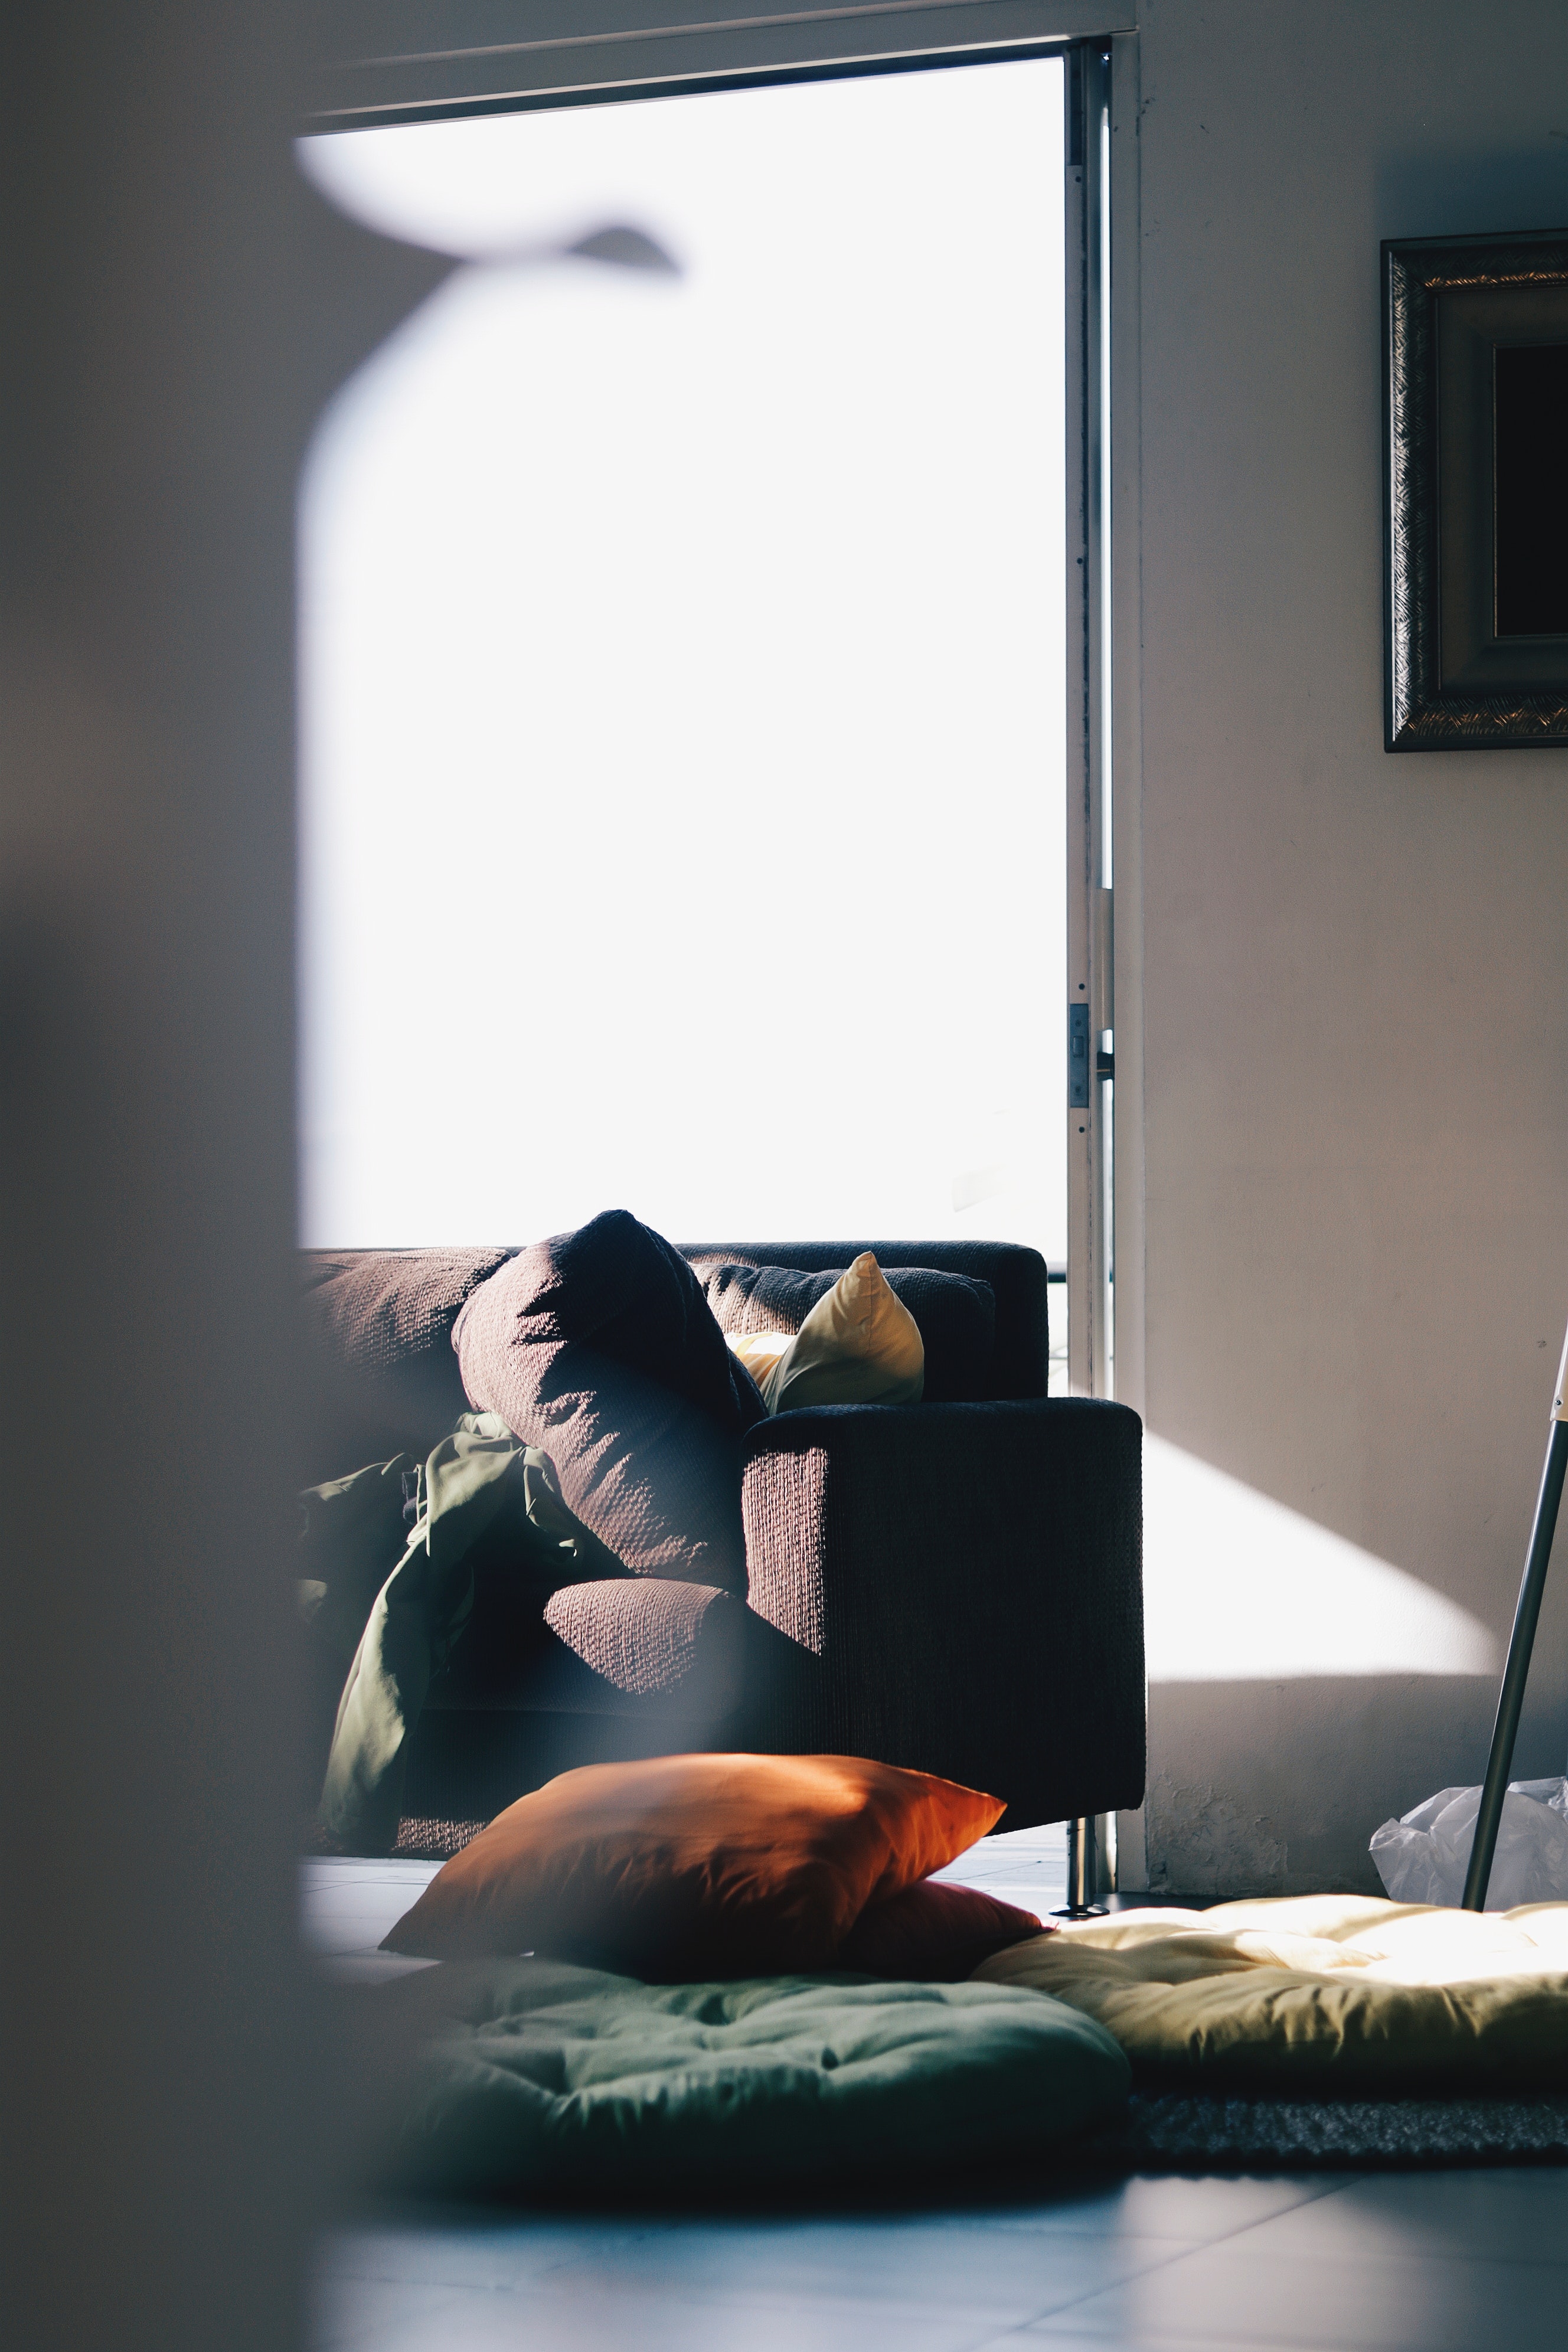
light, lighting, room, bed, furniture, sitting, arm, shoulder, leg, lamp, interior design, photography, light fixture, window, couch, house, comfort, Tints and shades, chair